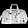
Label: Bag